Seewis im Prättigau

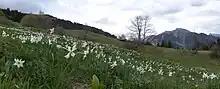
Narcissus or Daffodils near Seewis

Seewis im Prättigau has an area, , of . Of this area, 41.3% is used for agricultural purposes, while 34% is forested. Of the rest of the land, 2% is settled (buildings or roads) and the remainder (22.6%) is non-productive (rivers, glaciers or mountains).